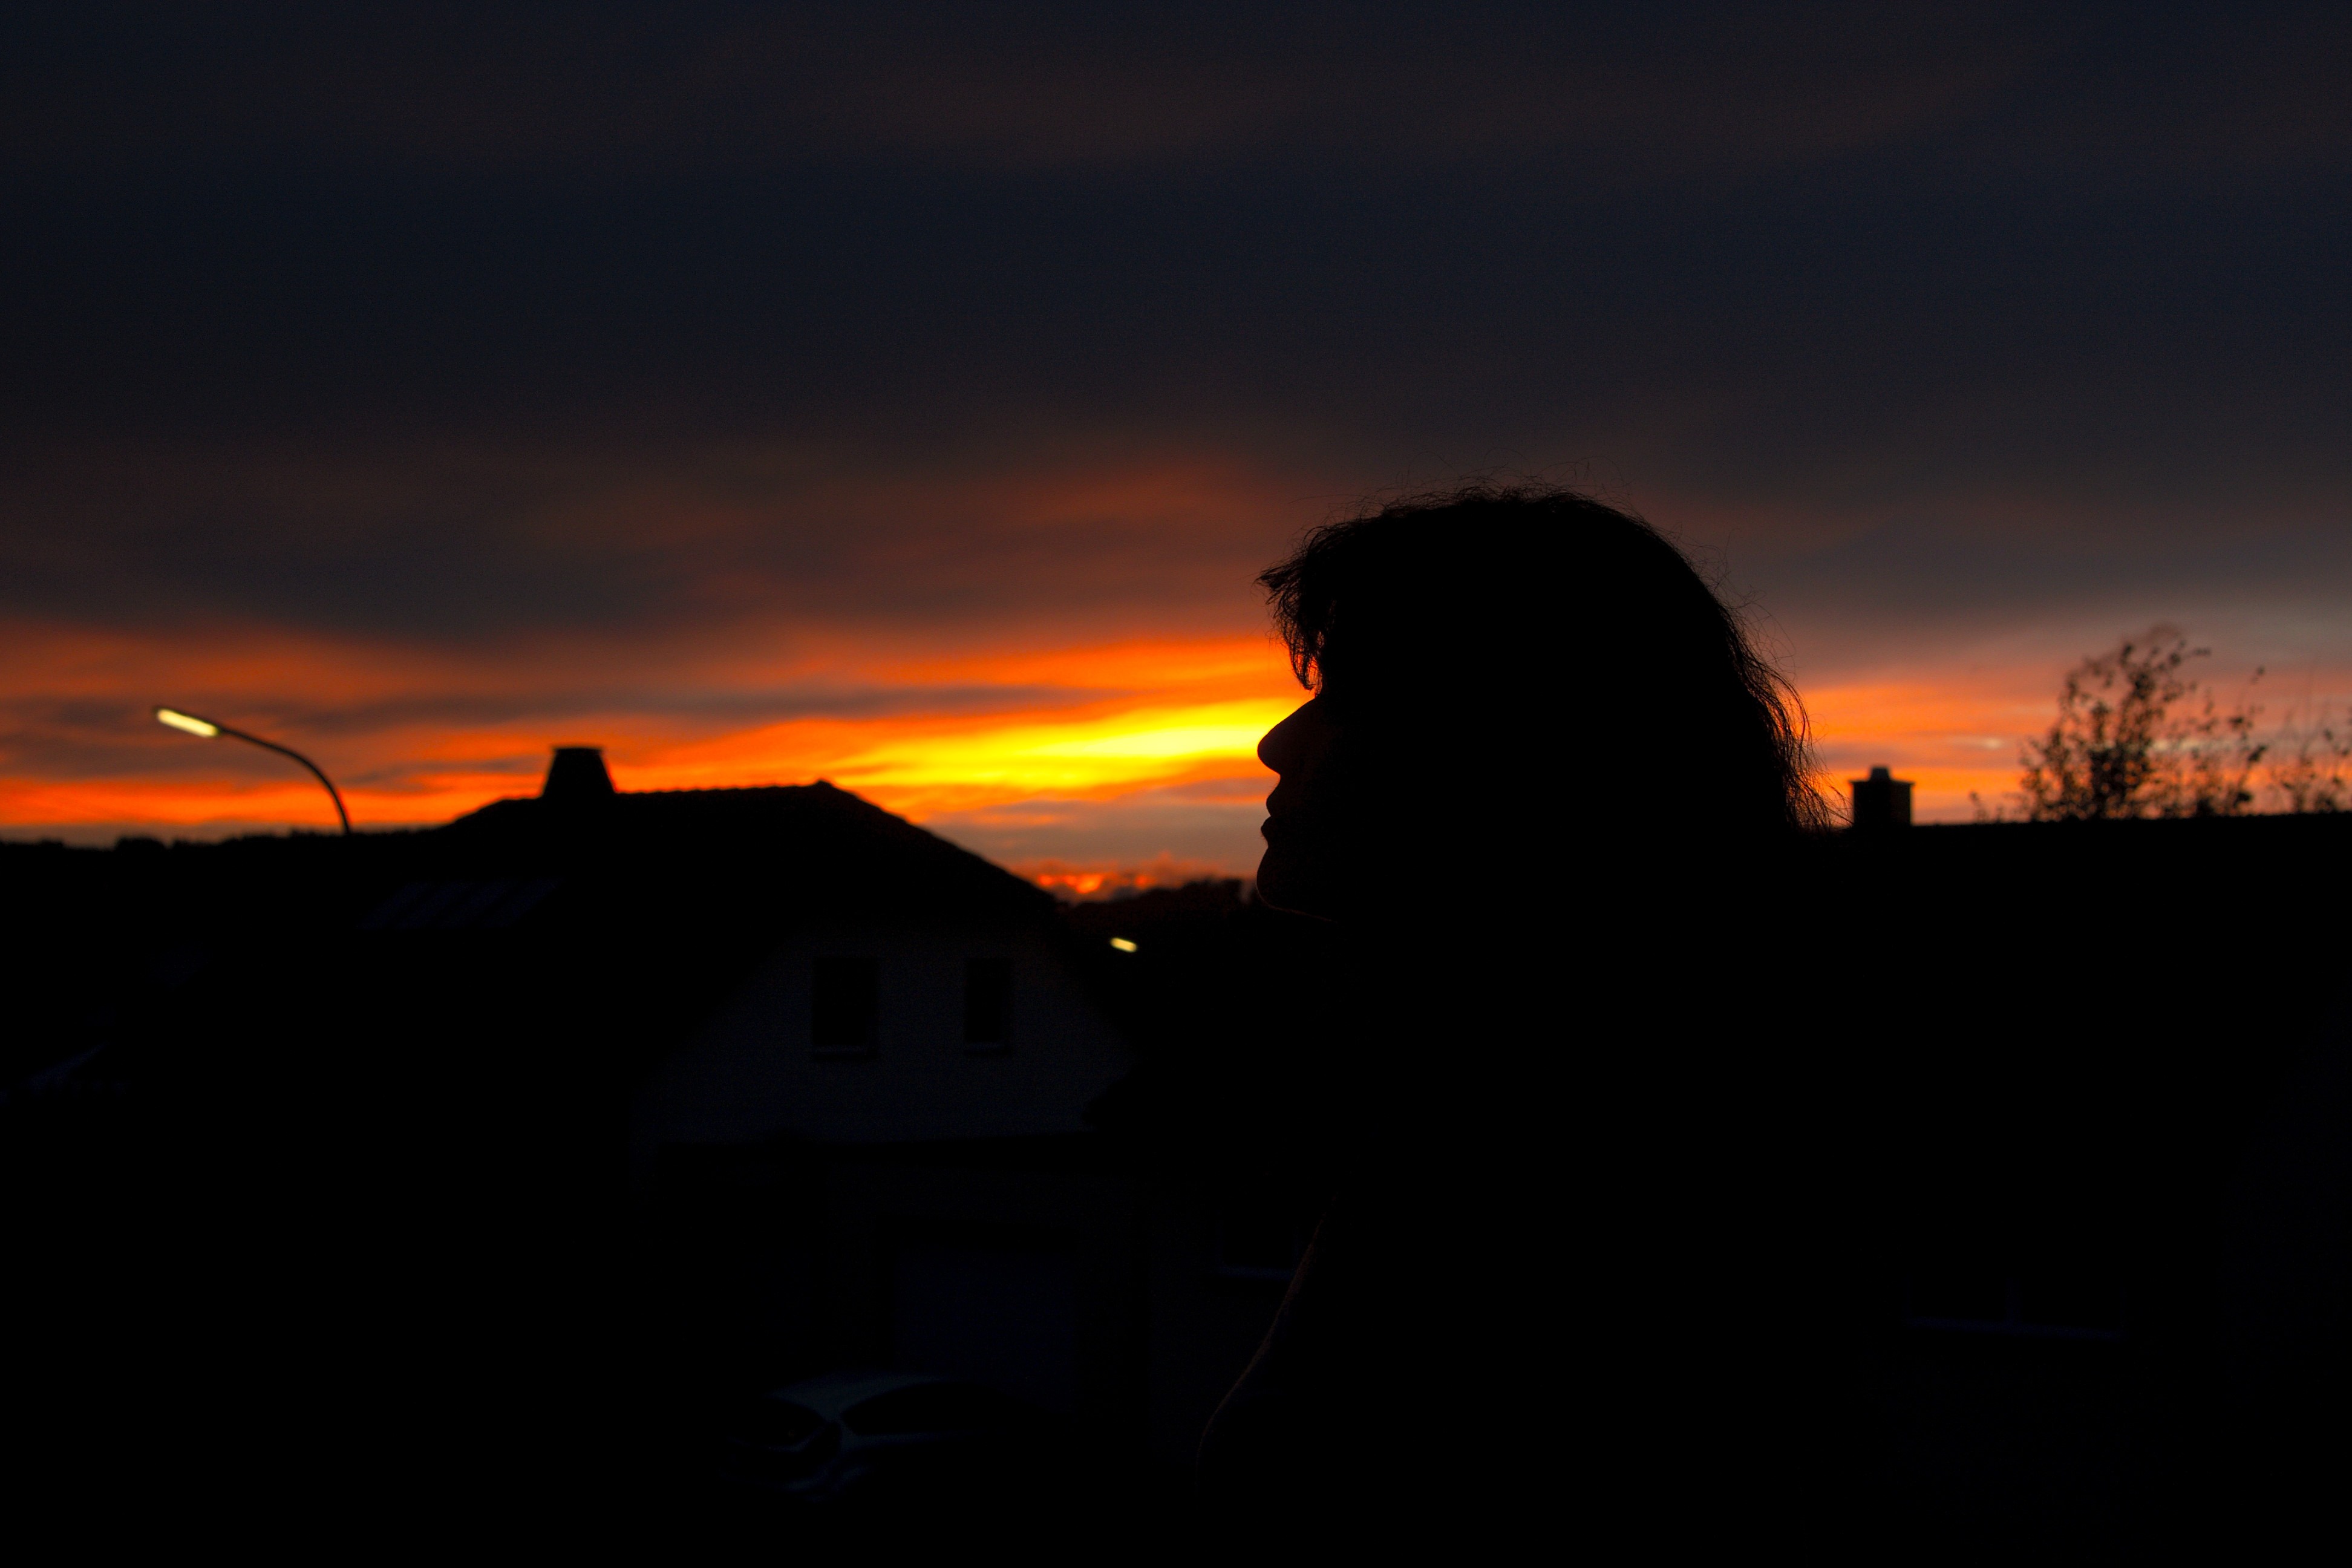
horizon, silhouette, light, cloud, sky, woman, sunrise, sunset, night, sunlight, morning, dawn, atmosphere, dusk, evening, human, darkness, head, afterglow, atmospheric phenomenon, red sky at morning